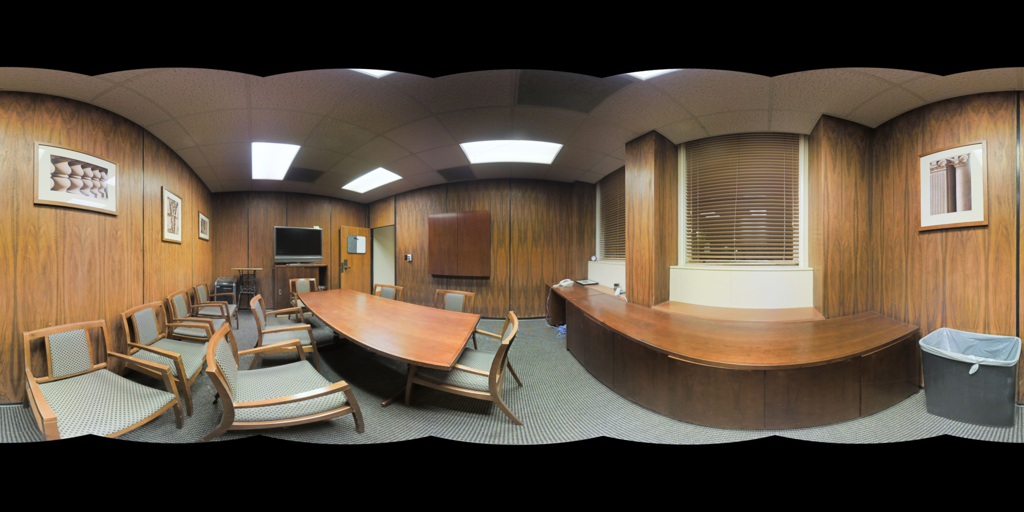
Referred object: the TV next to the door

Referred object: turn slightly left to face the conference table

Referred object: the chair opposite the television